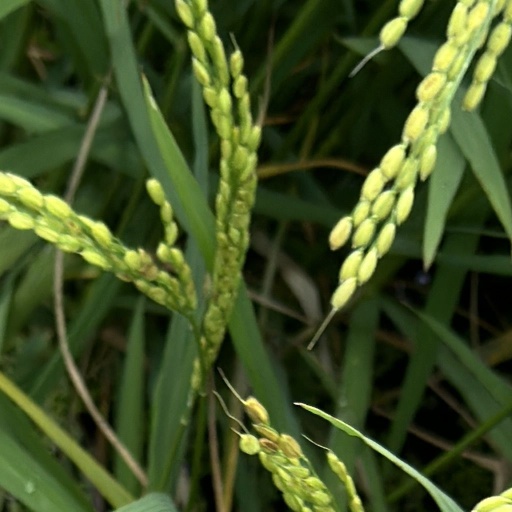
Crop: rice